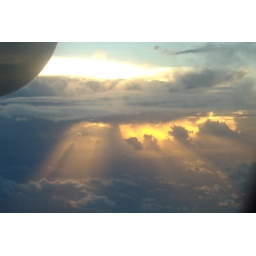
This was taken in a small plane when flying from Efate to Tanna and back while in Vanuatu.